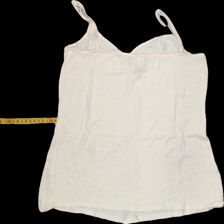
View: back
Type: Tank top
Category: Ladies
Brand: Soya/SoyaConcept
Colors: White
Material: 100%viscose
Pattern: Plain
Cut: Loose, C-collar
Size: L
Trend: No trend
Stains: No
Damage: 0
Price range: <50
Recommended usage: Reuse